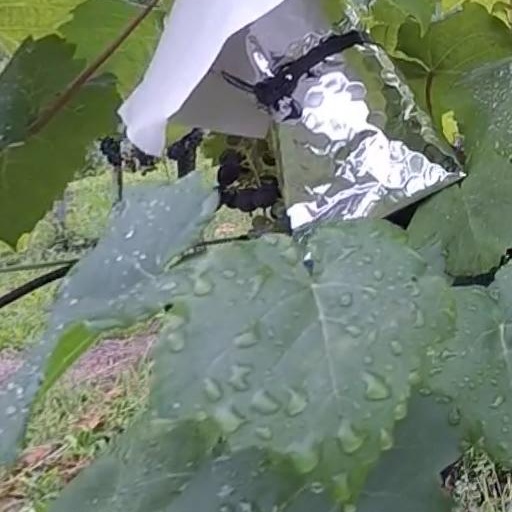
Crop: grape